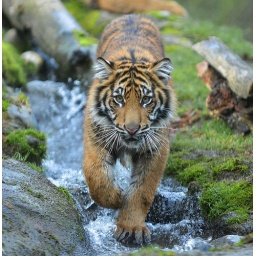
Bima, tiger cub in stream 3079